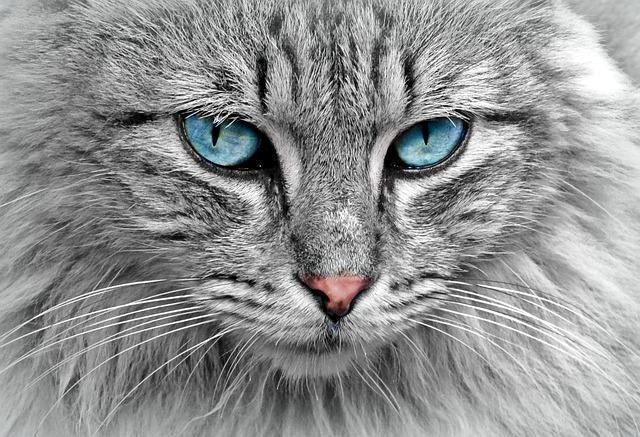
cat